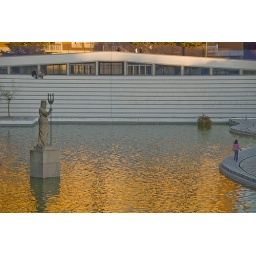
Neptune over the red water